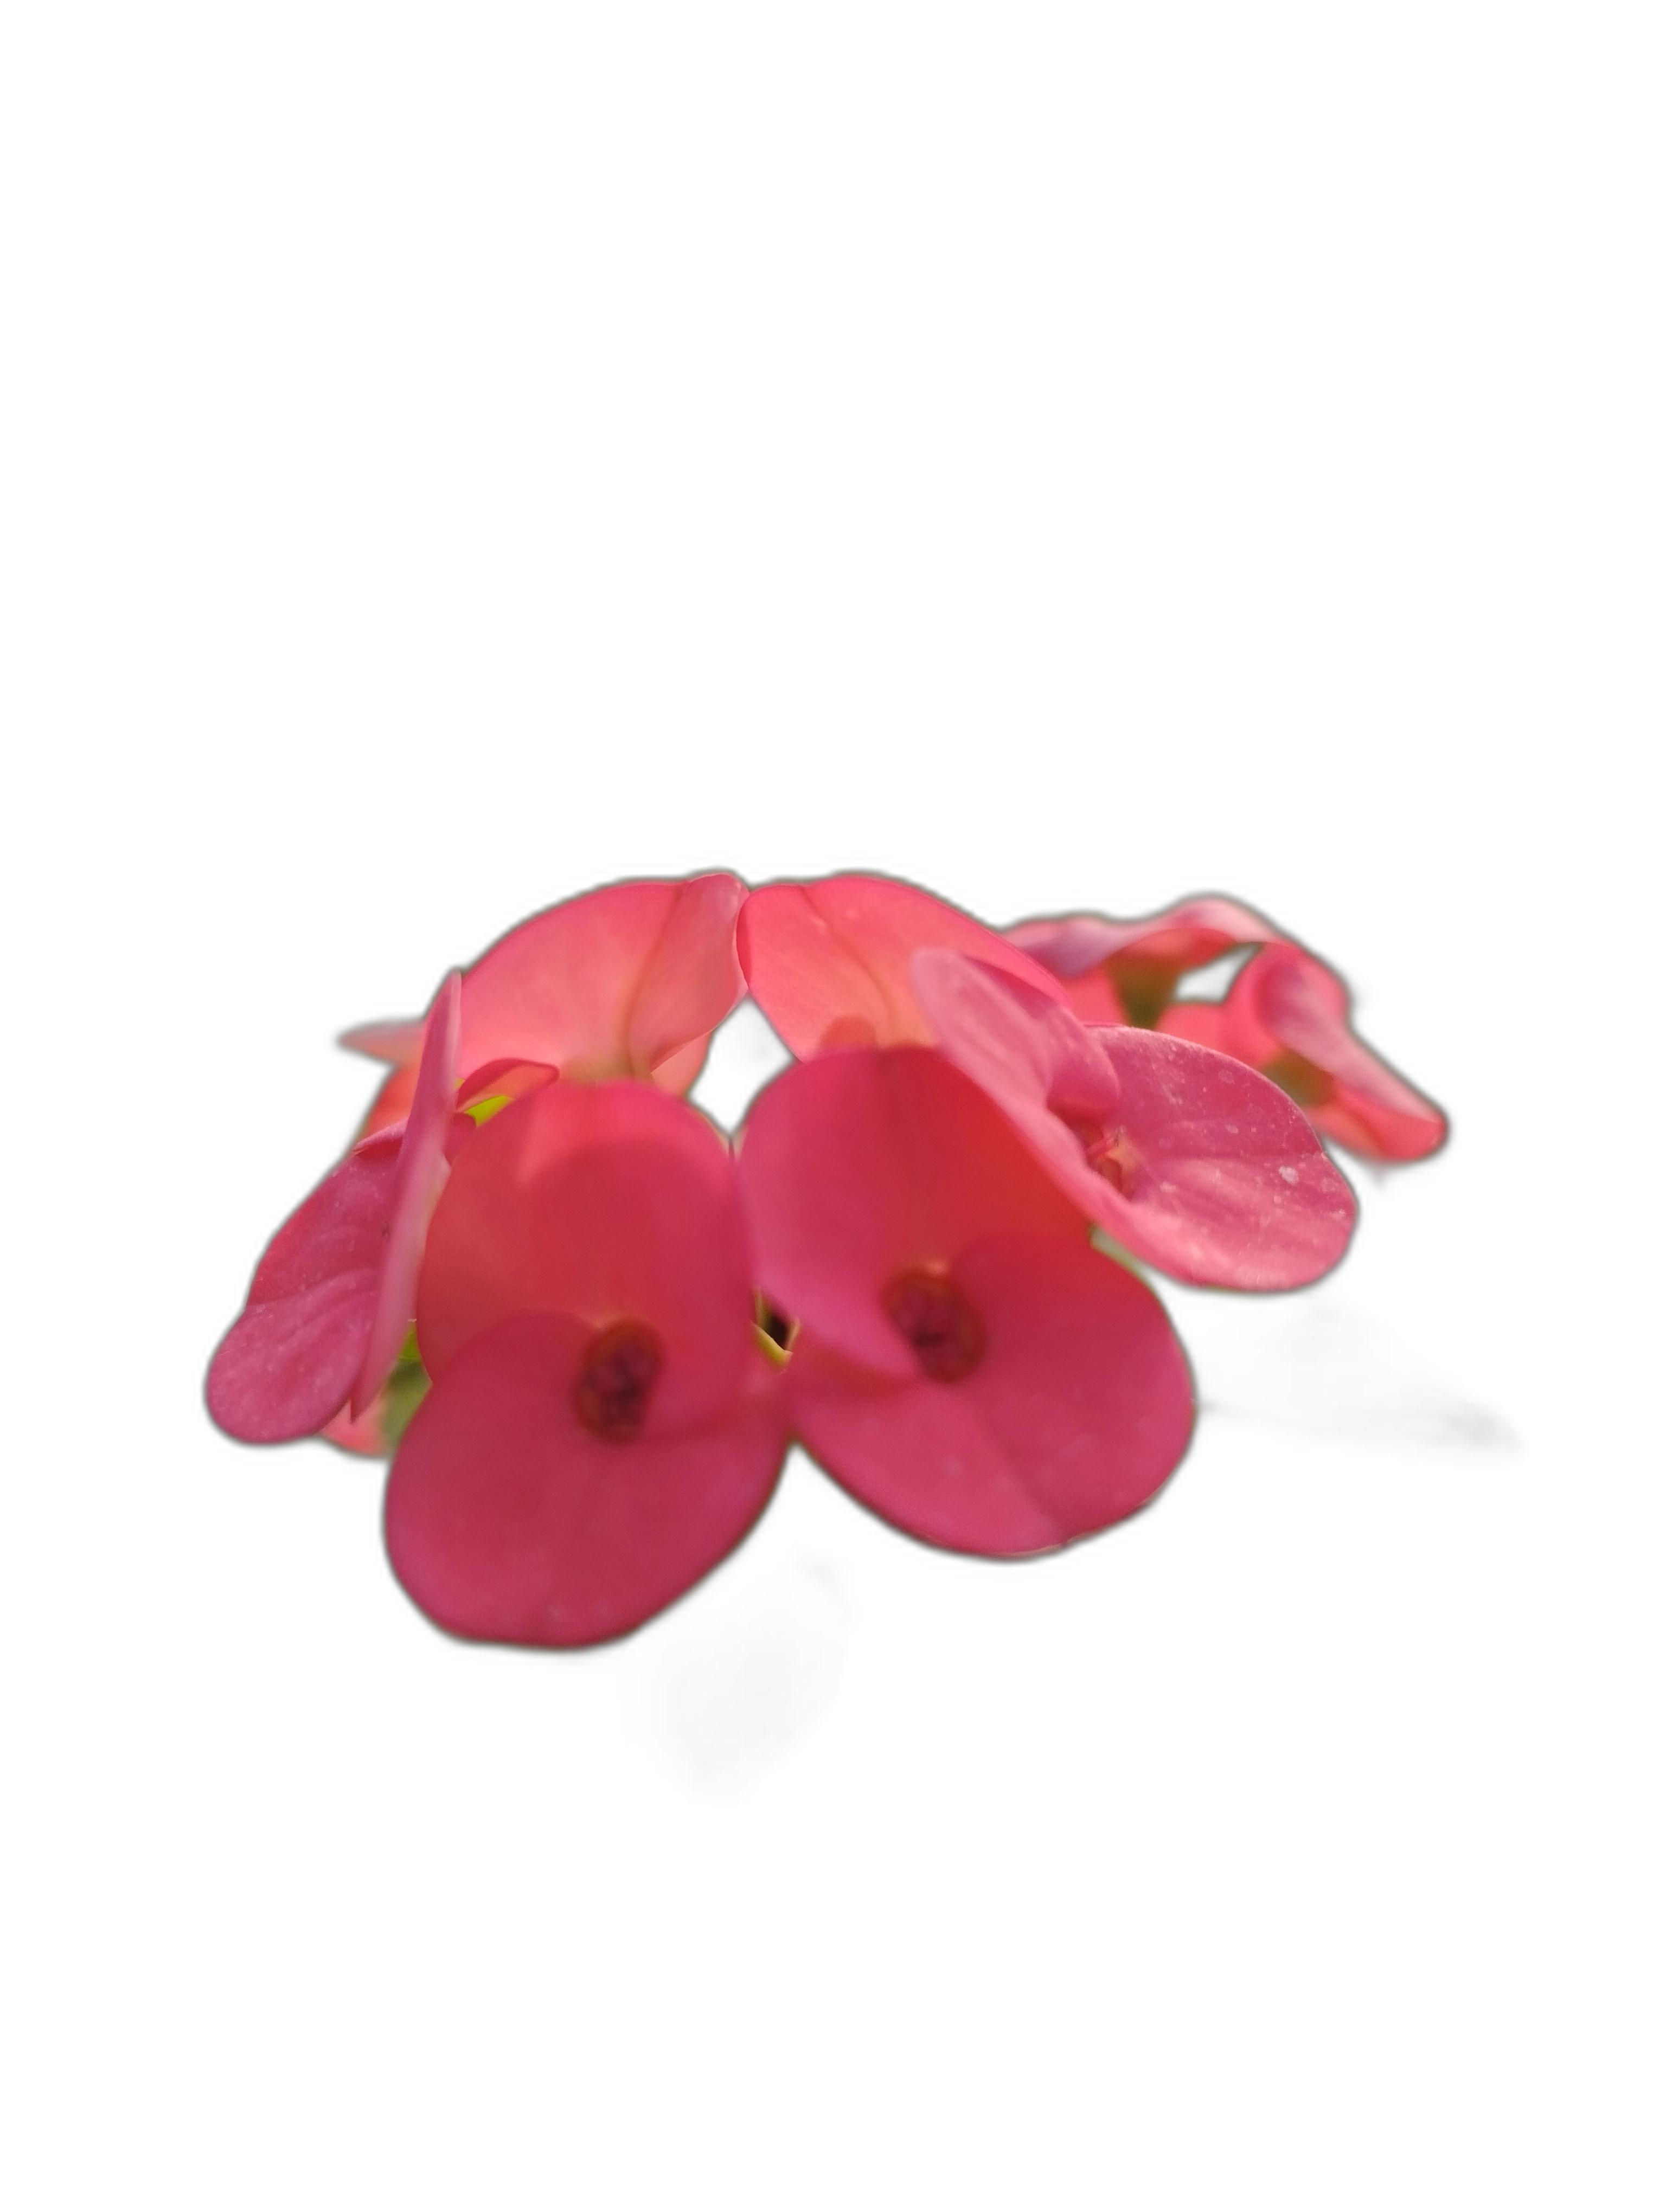
Label: Crown of thorns